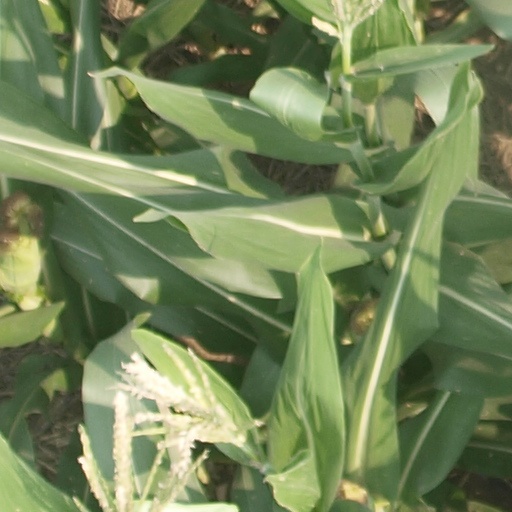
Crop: maize; corn